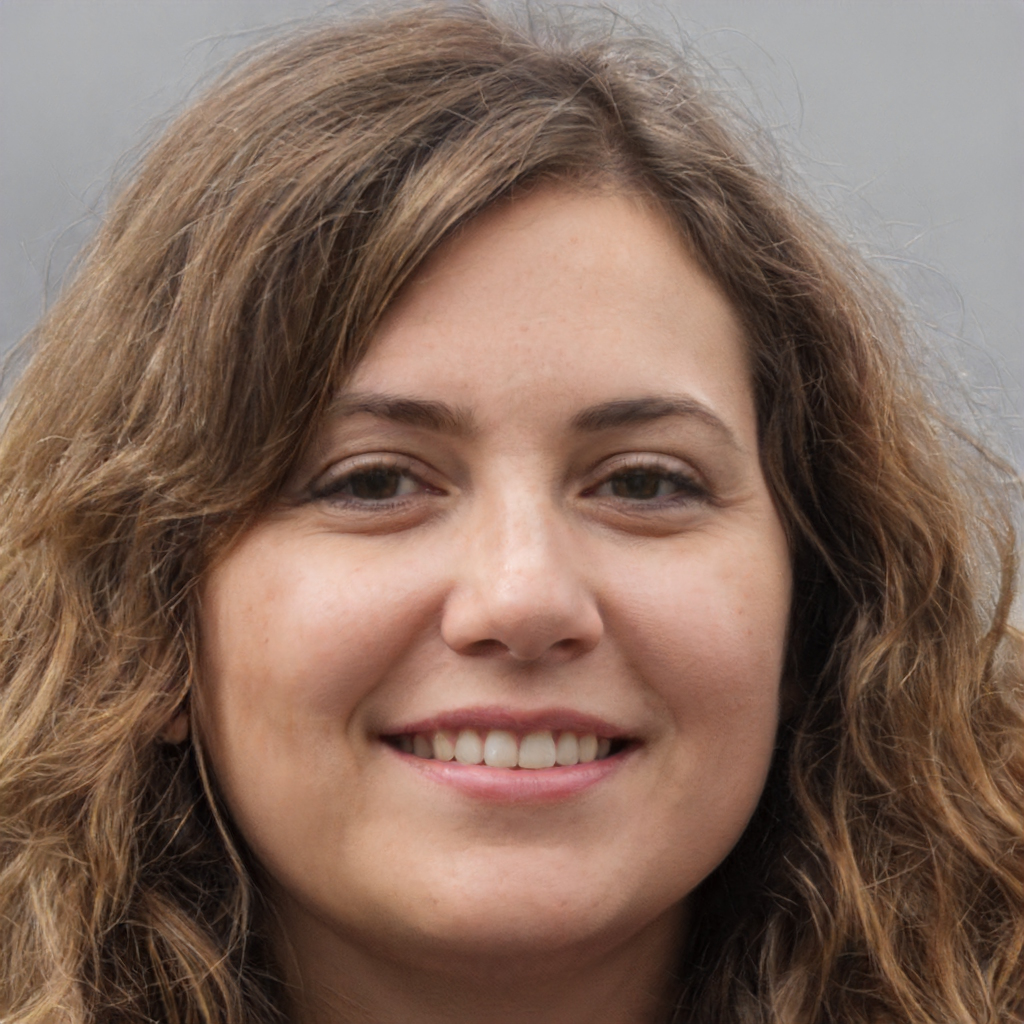
Gender: Female